Describe the emotion expressed in this image:  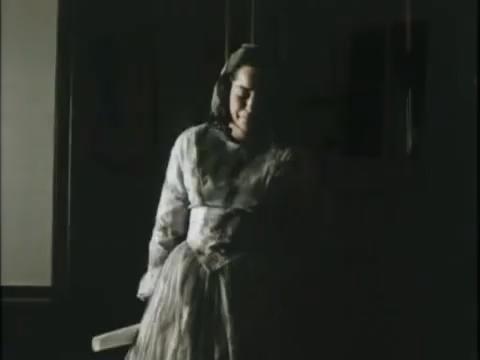
This person displays Pain, valence and arousal with low intensity.